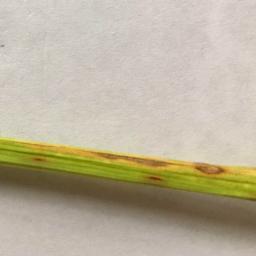
Label: Rice___Leaf_Blast